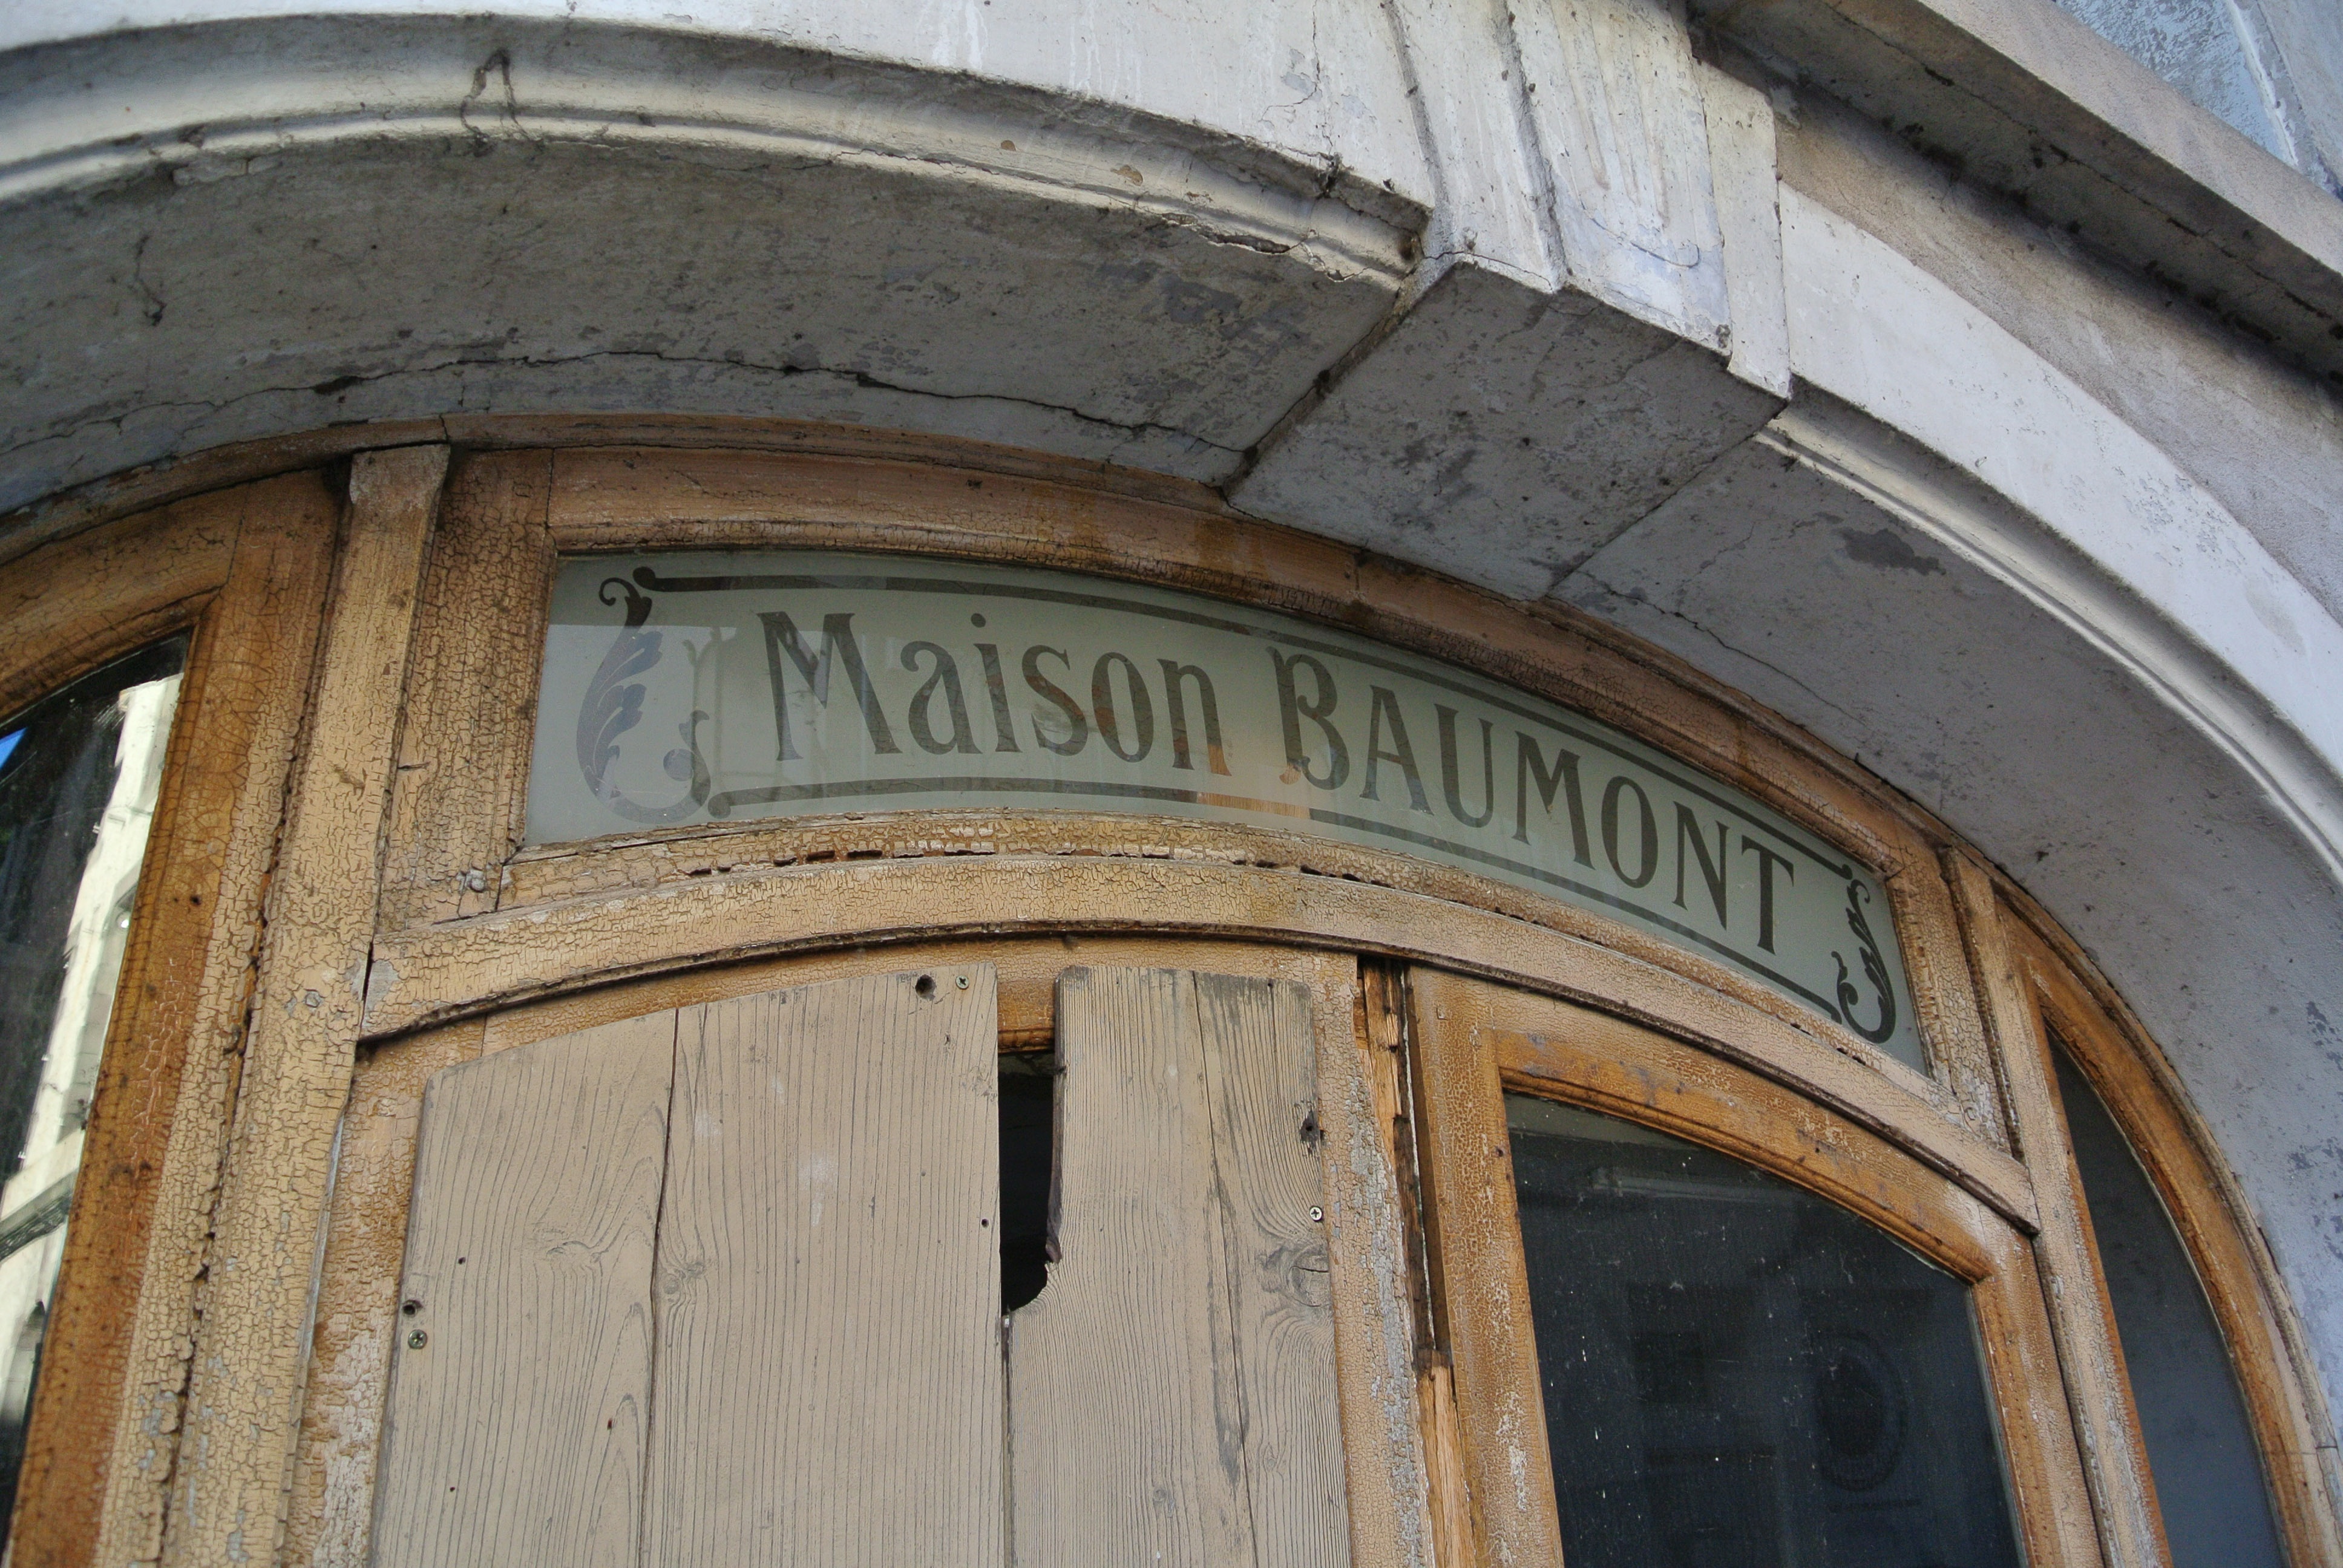
architecture, wood, window, arch, facade, blue, church, door, place of worship, history, man made object, ancient history